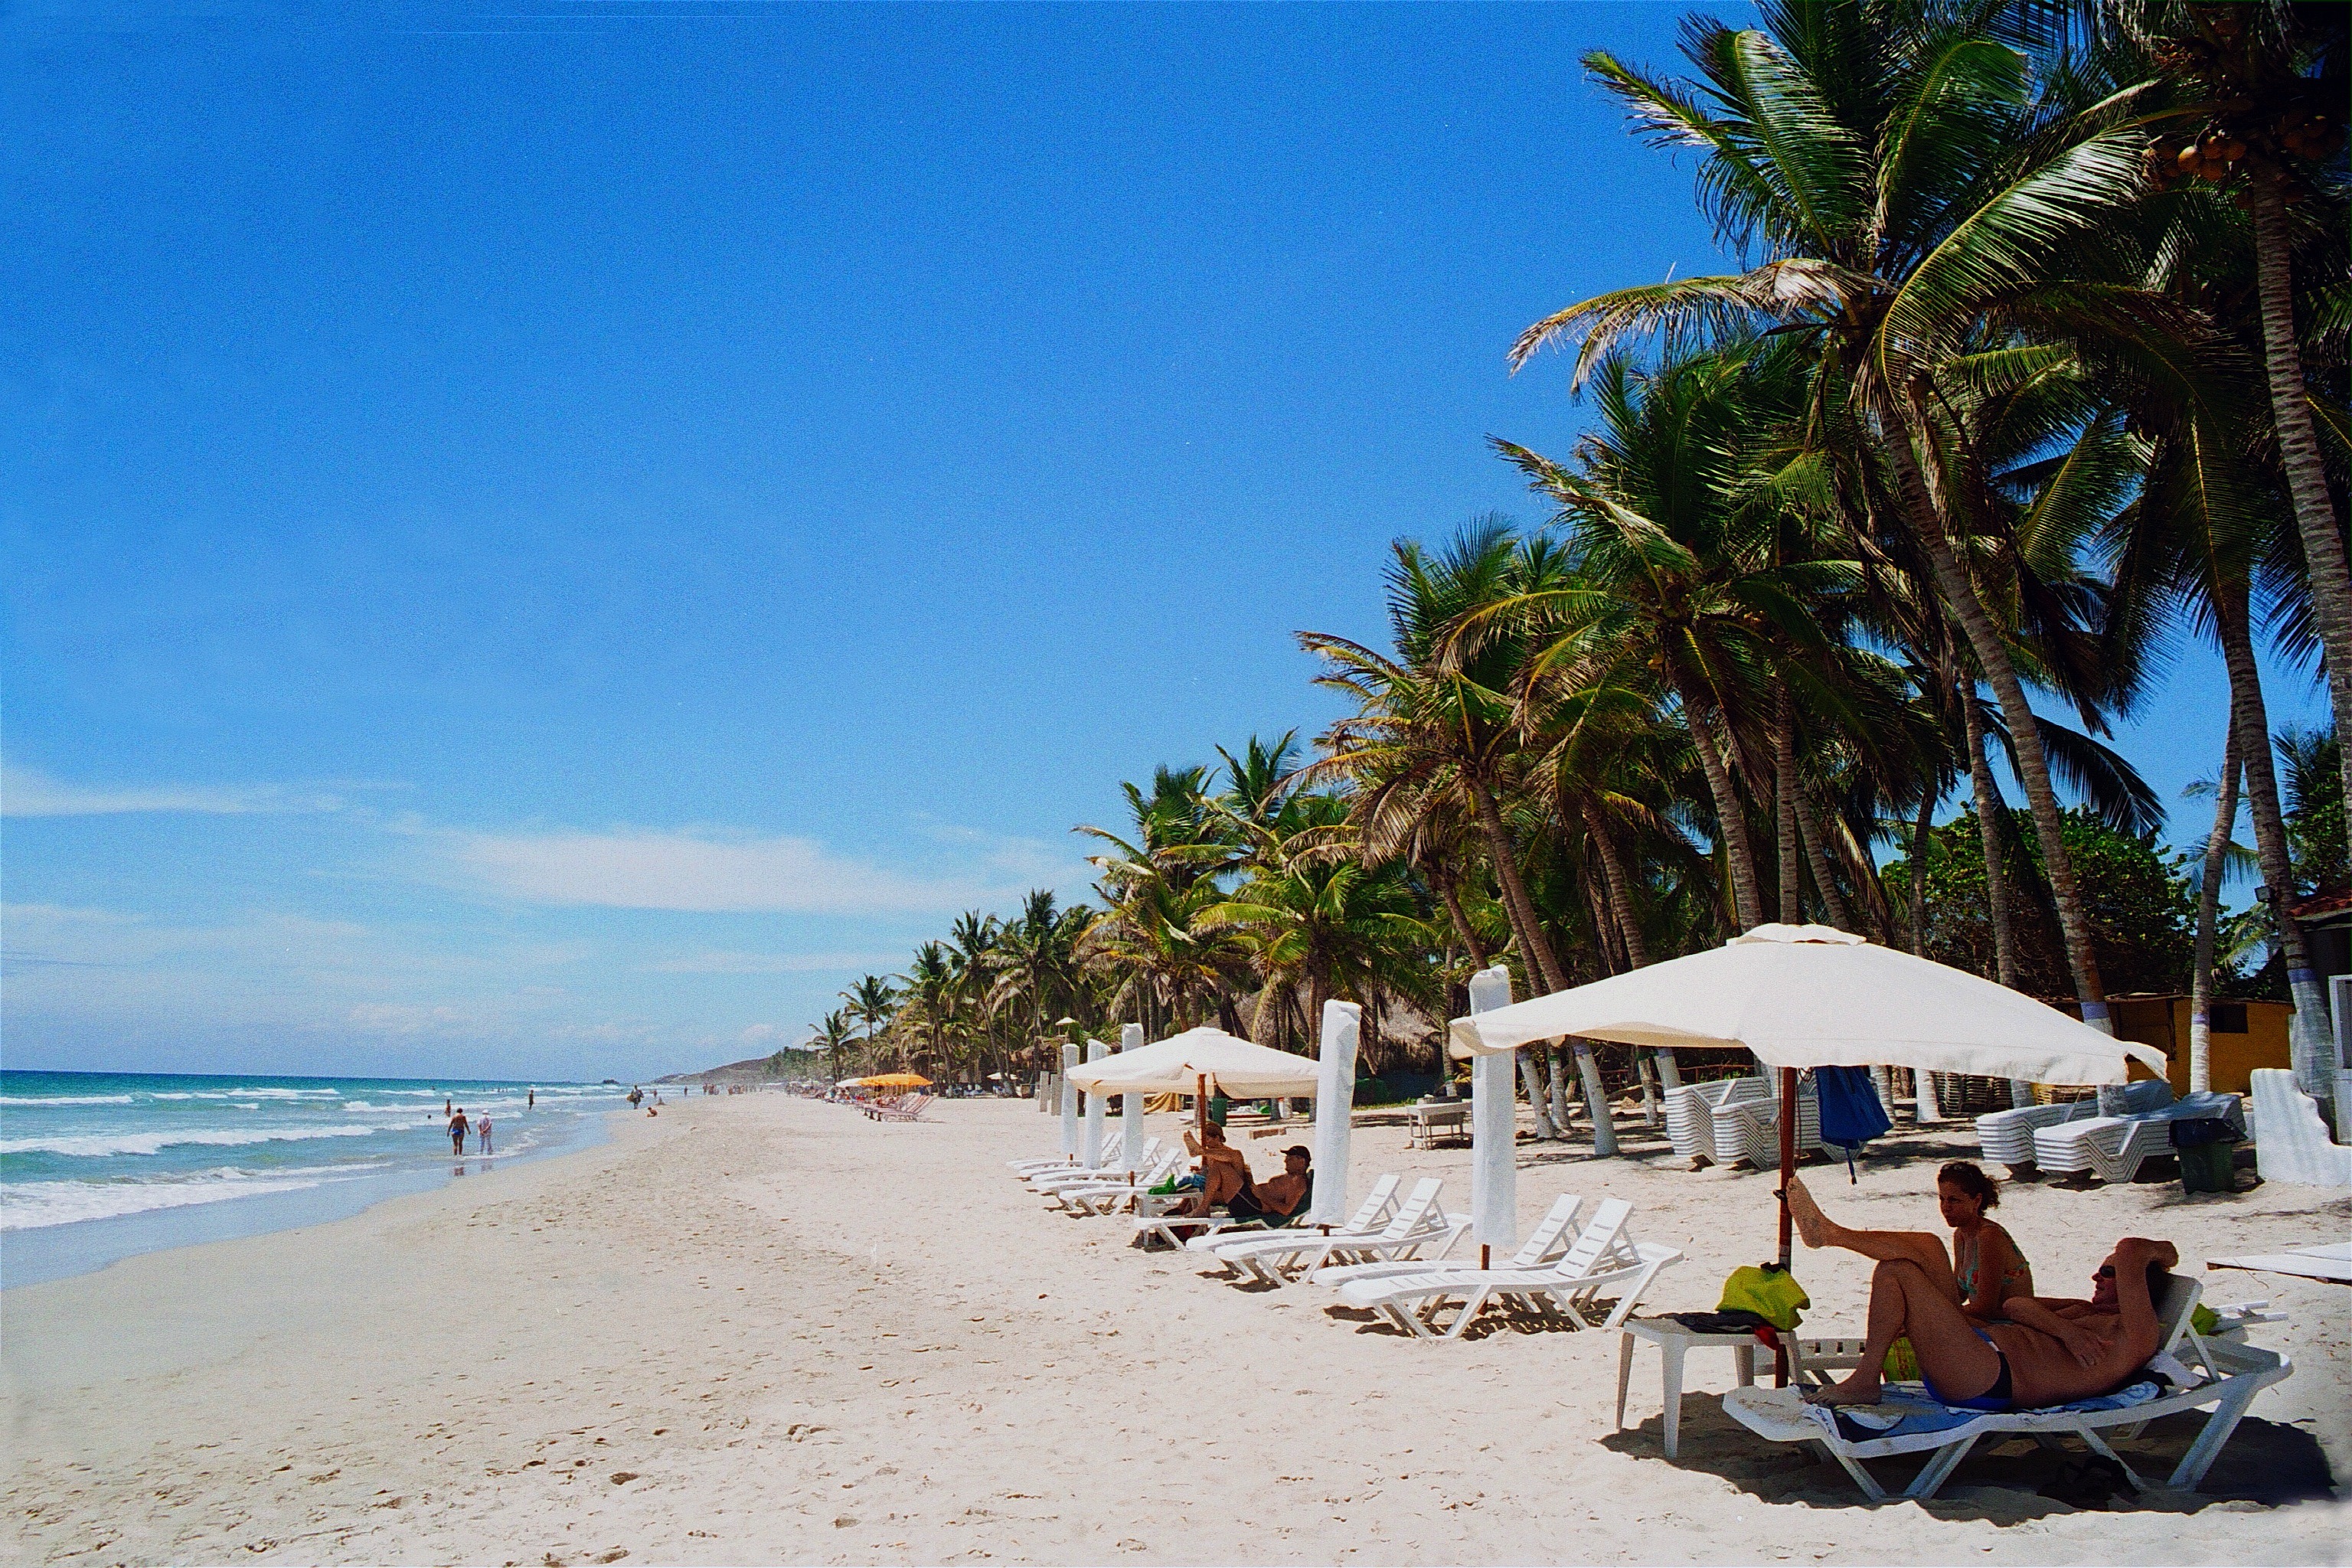
beach, sea, coast, water, nature, sand, ocean, people, sky, summer, vacation, bay, body of water, relaxing, trees, outside, clouds, resort, venezuela, caribbean, tropics, cape